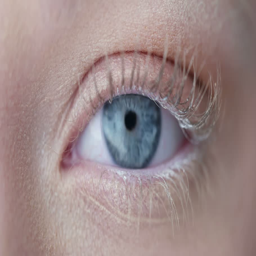
video of a woman opening her blue eye , close - up